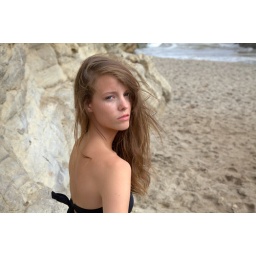
Photoshoot of a bikini swimsuit model goddess. Thin brunette in a black bikini! Long brown hair on a windy day.